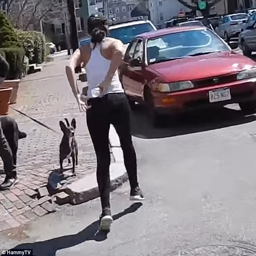
even the dog looks worried !